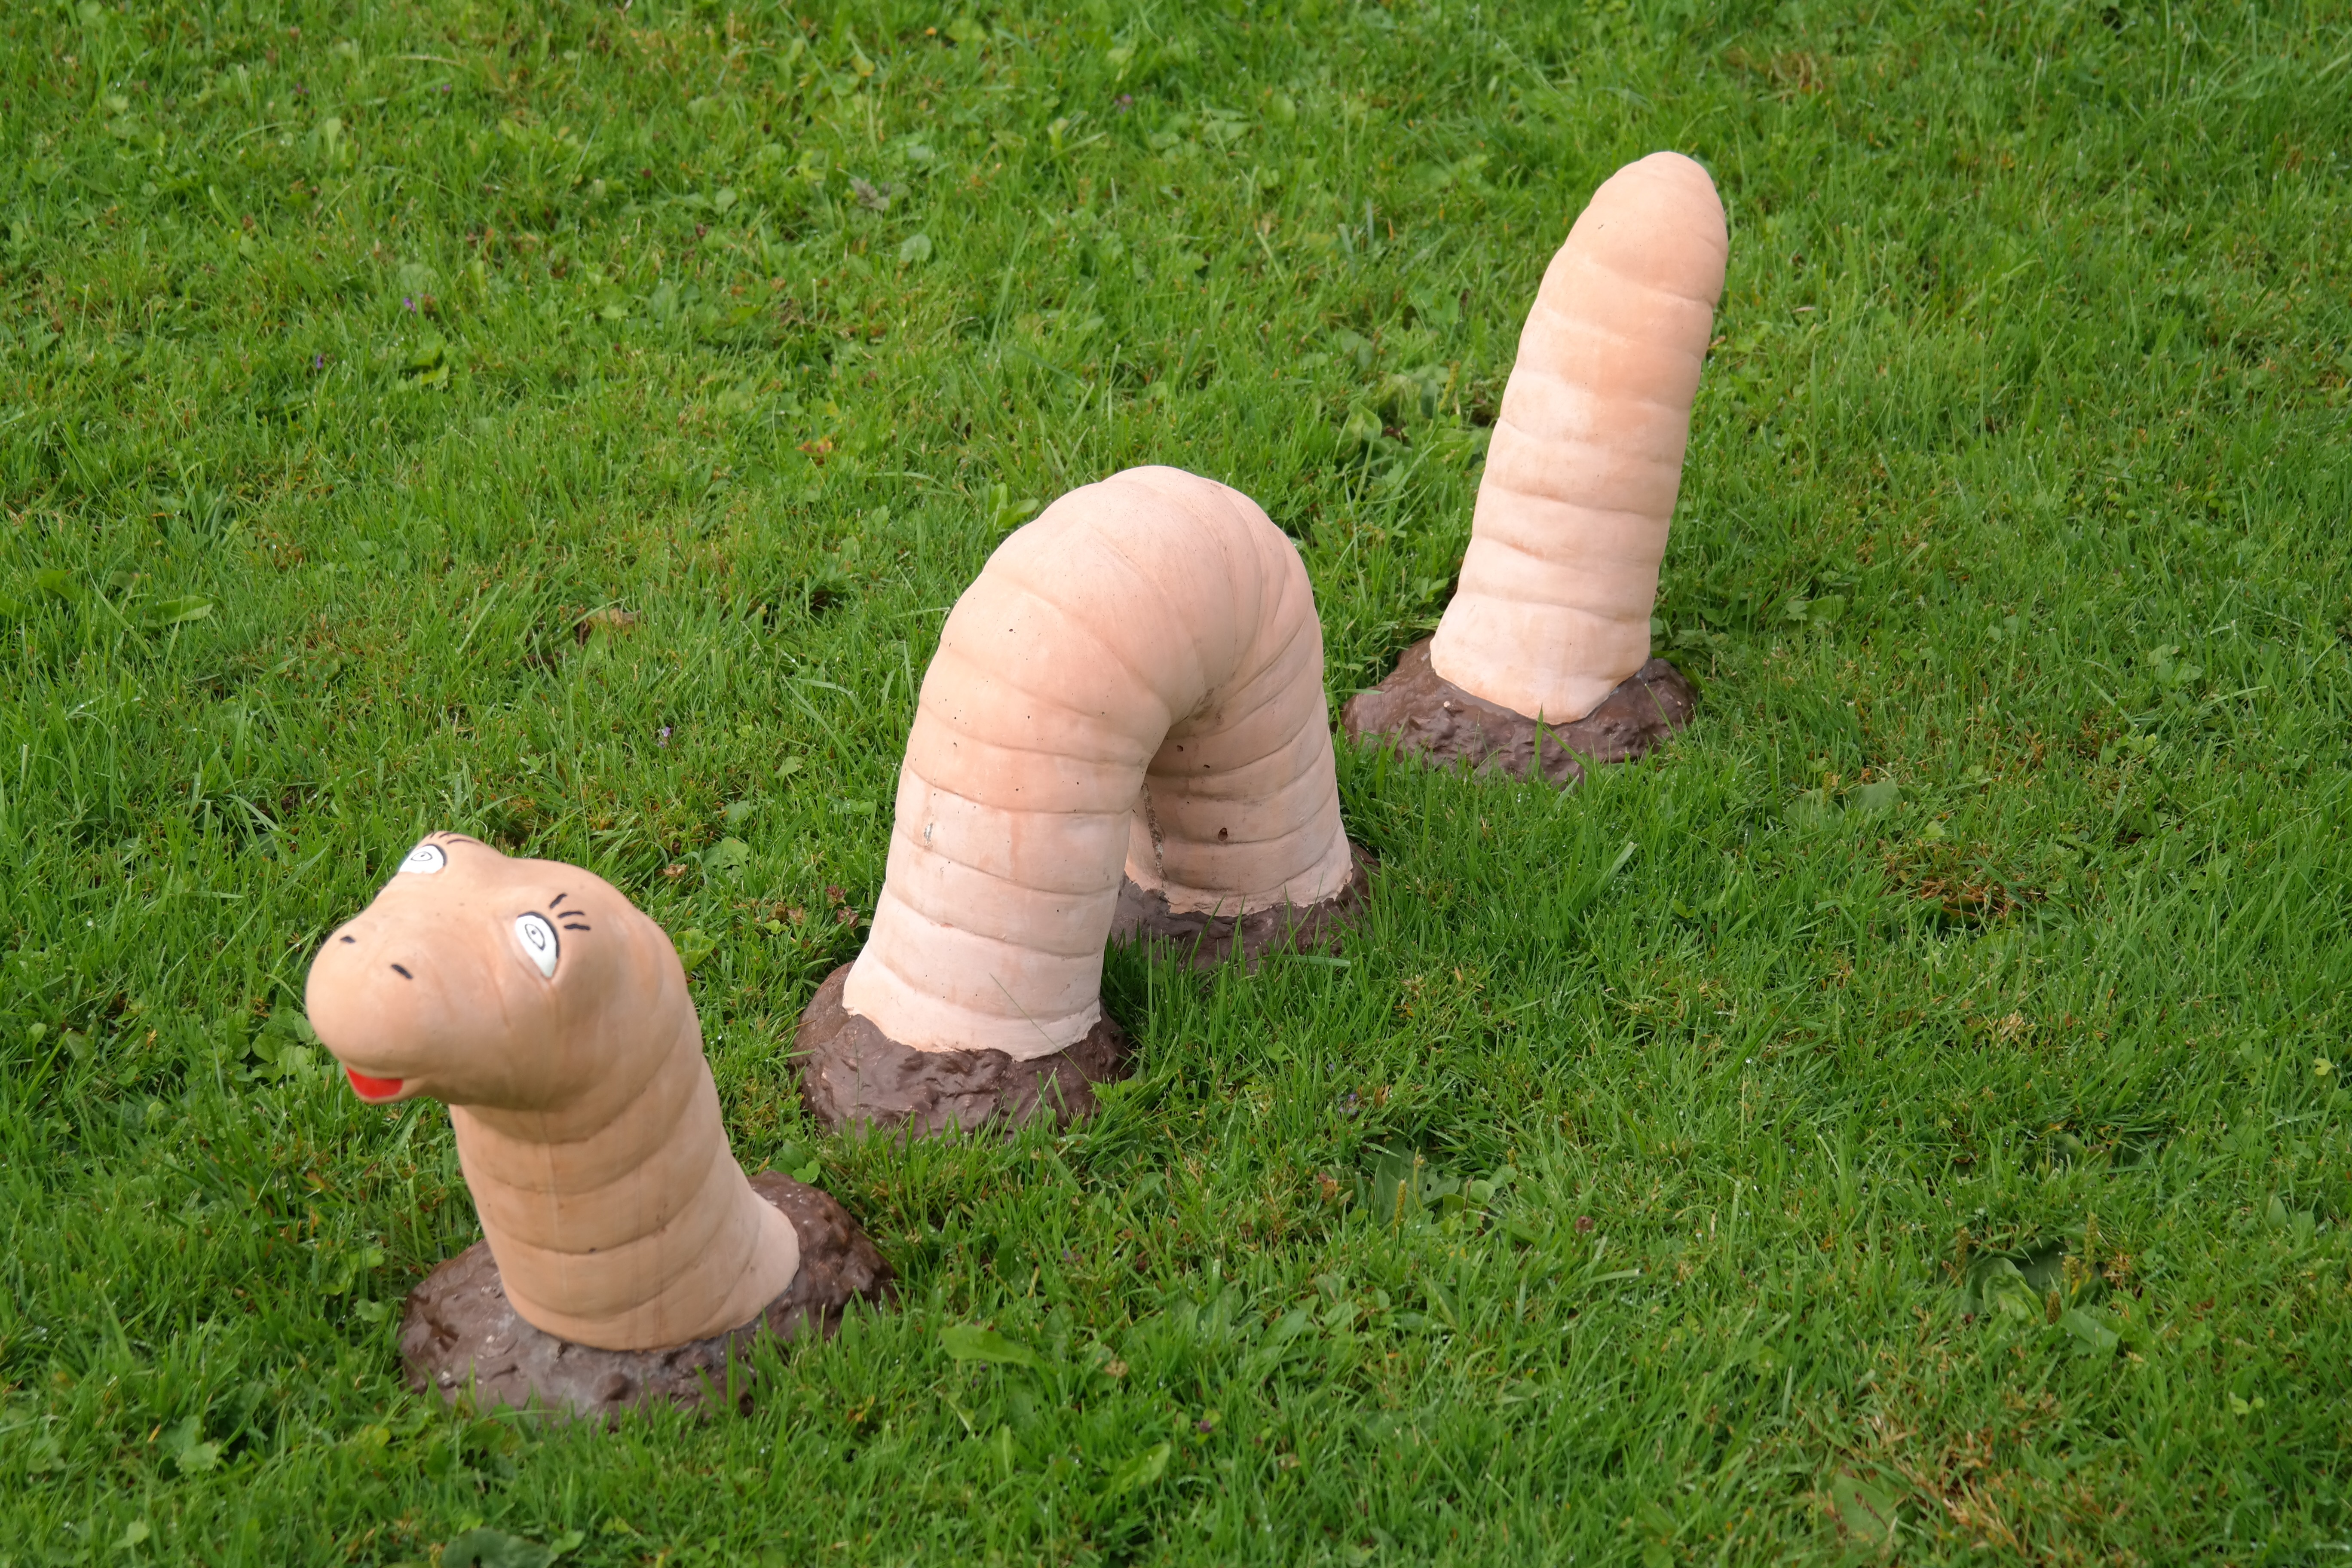
hand, grass, lawn, meadow, play, animal, leg, finger, green, soil, sculpture, snake, large, earthworm, human positions